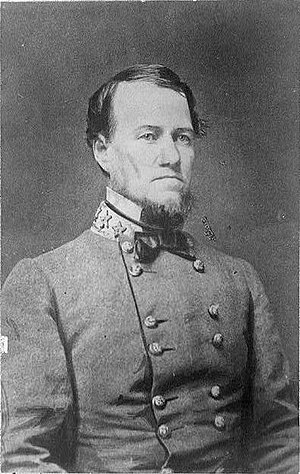
Gustavus Woodson Smith
Gustavus Woodson Smith 1. januar 1822 – 4. juni 1896 var officer i den amerikanske hær, general i sydstatshæren under den amerikanske borgerkrig og kortvarigt krigsminister i Amerikas Konfødererede Stater.